Letitia James

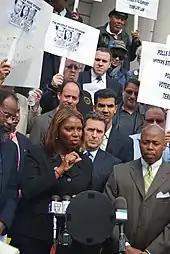
James speaking at City Hall, 2008

James is the first member of the Working Families Party to win office in New York State, and the first third-party member to be elected to the city council since 1977. She has since changed back to the Democratic party.